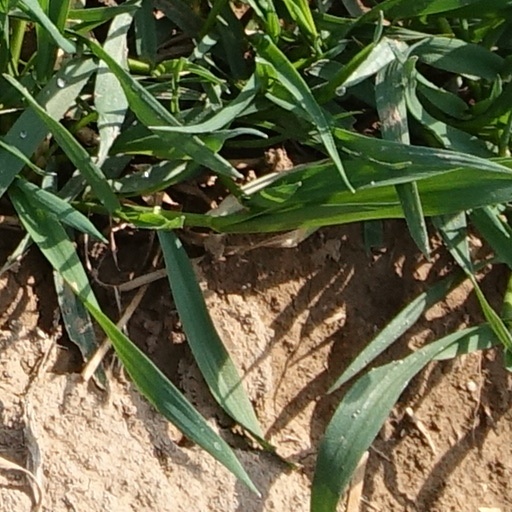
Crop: wheat